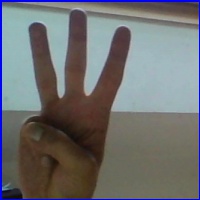
Letra: W